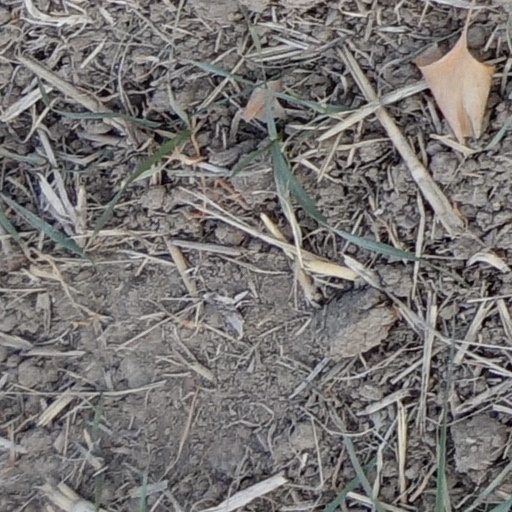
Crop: wheat